FIFA Player of the Century

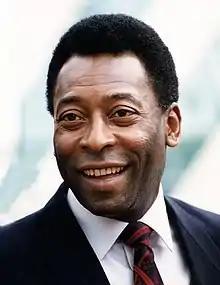

The "Football Committee" (or Grand Jury) consisted of a group of experts who voted for the best player and the results were multiplied by 50%. Only Pele and Alfredo Di Stéfano received votes.